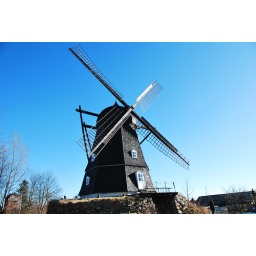
the windmill in melby looks much, much prettier against a clear blue sky.